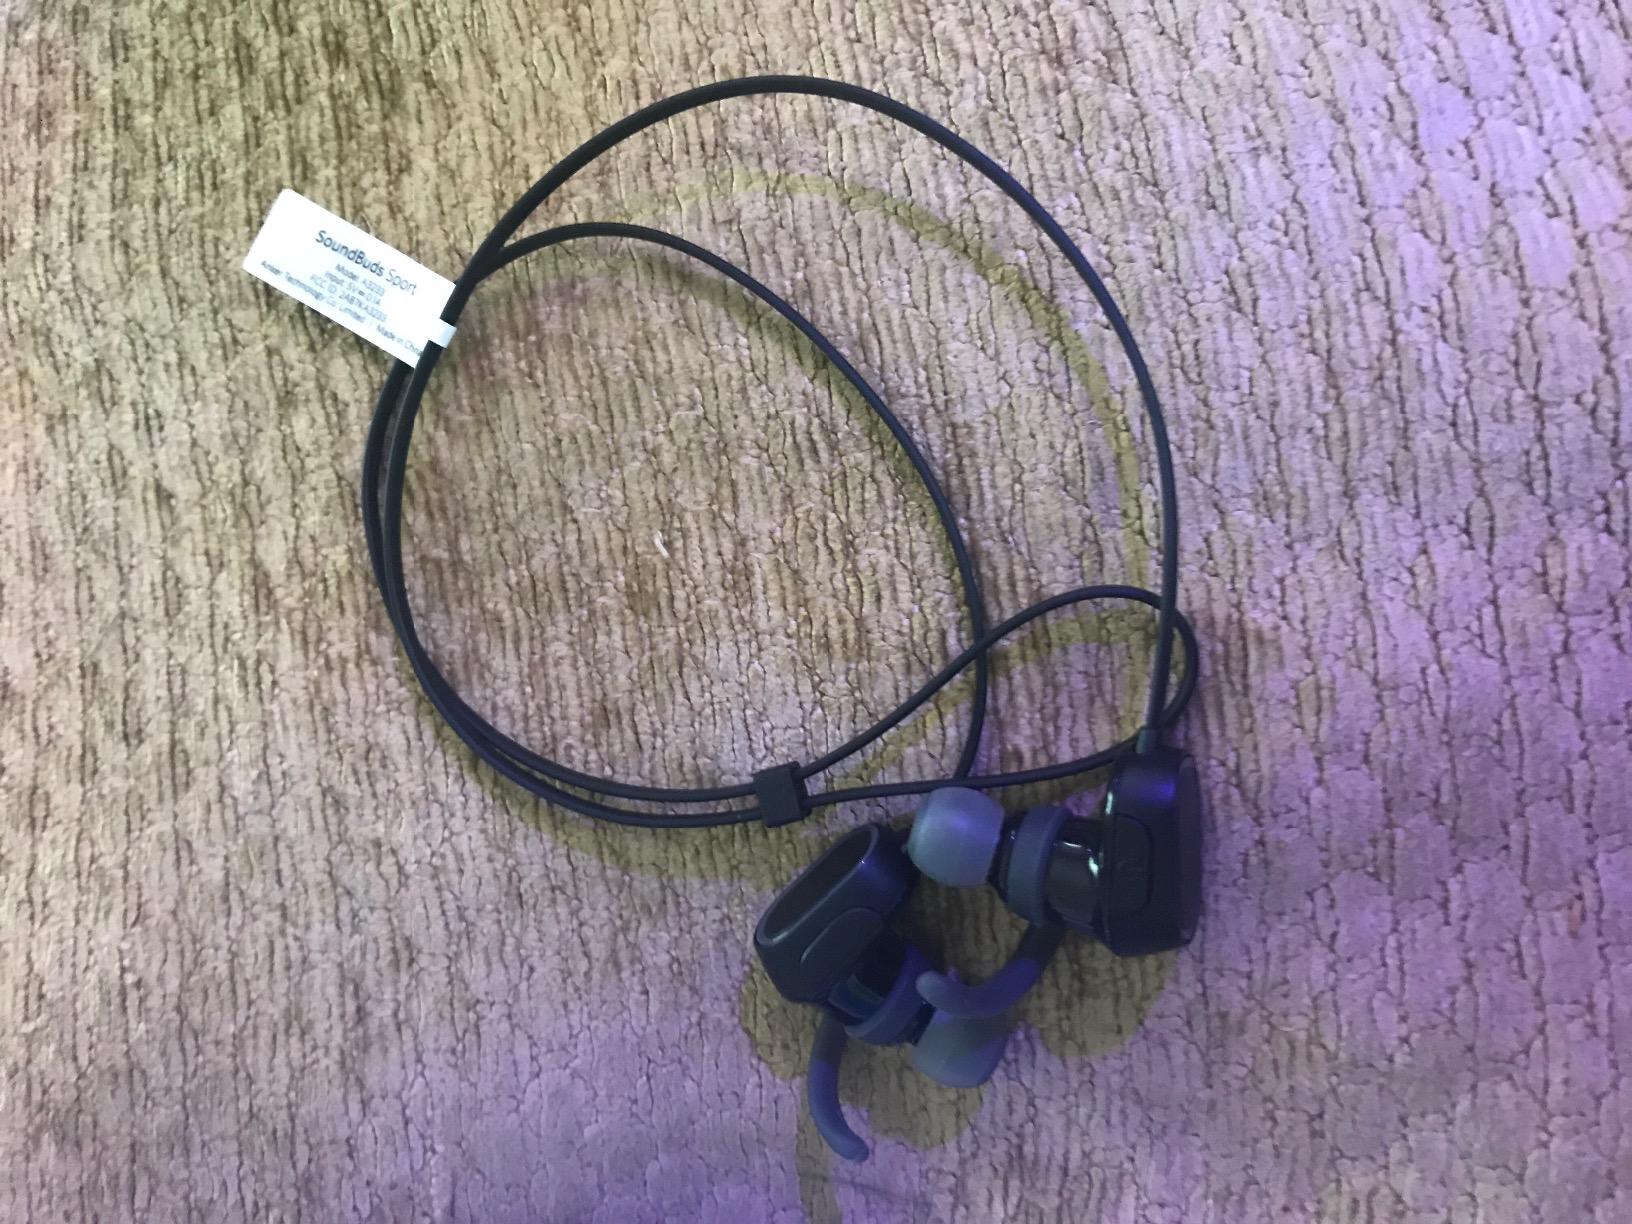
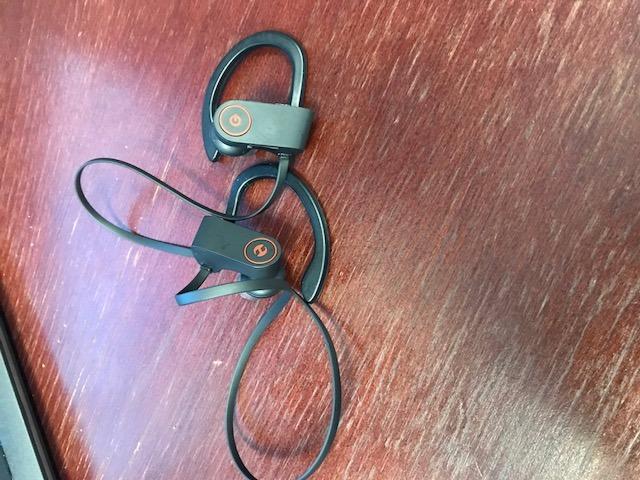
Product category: headphones
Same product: no